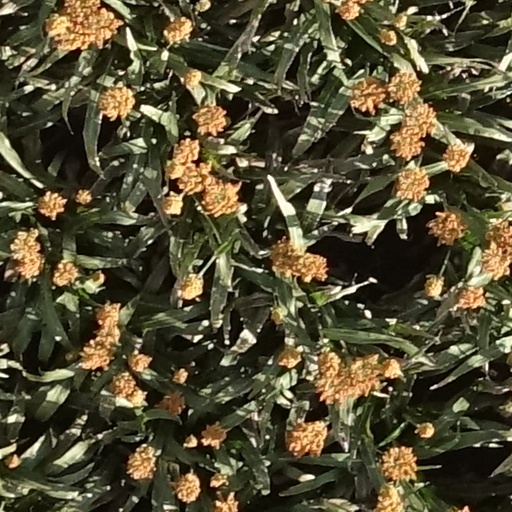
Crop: sorghum